Italian cruiser Quarto

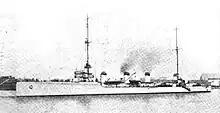
in port, date unknown

Italy declared neutrality at the start of World War I in August 1914, but by July 1915, the Triple Entente had convinced the Italians to enter the war against the Central Powers; Italy's primary opponent in the Adriatic was the Austro-Hungarian Navy. Admiral Paolo Thaon di Revel, the Italian naval chief of staff, believed that Austro-Hungarian submarines could operate too effectively in the narrow waters of the Adriatic, which could also be easily seeded with minefields. The threat from these underwater weapons was too serious for him to use the fleet in an active way. Instead, Revel decided to implement blockade at the relatively safer southern end of the Adriatic with the main fleet, while smaller vessels, such as the MAS boats, conducted raids on Austro-Hungarian ships and installations.